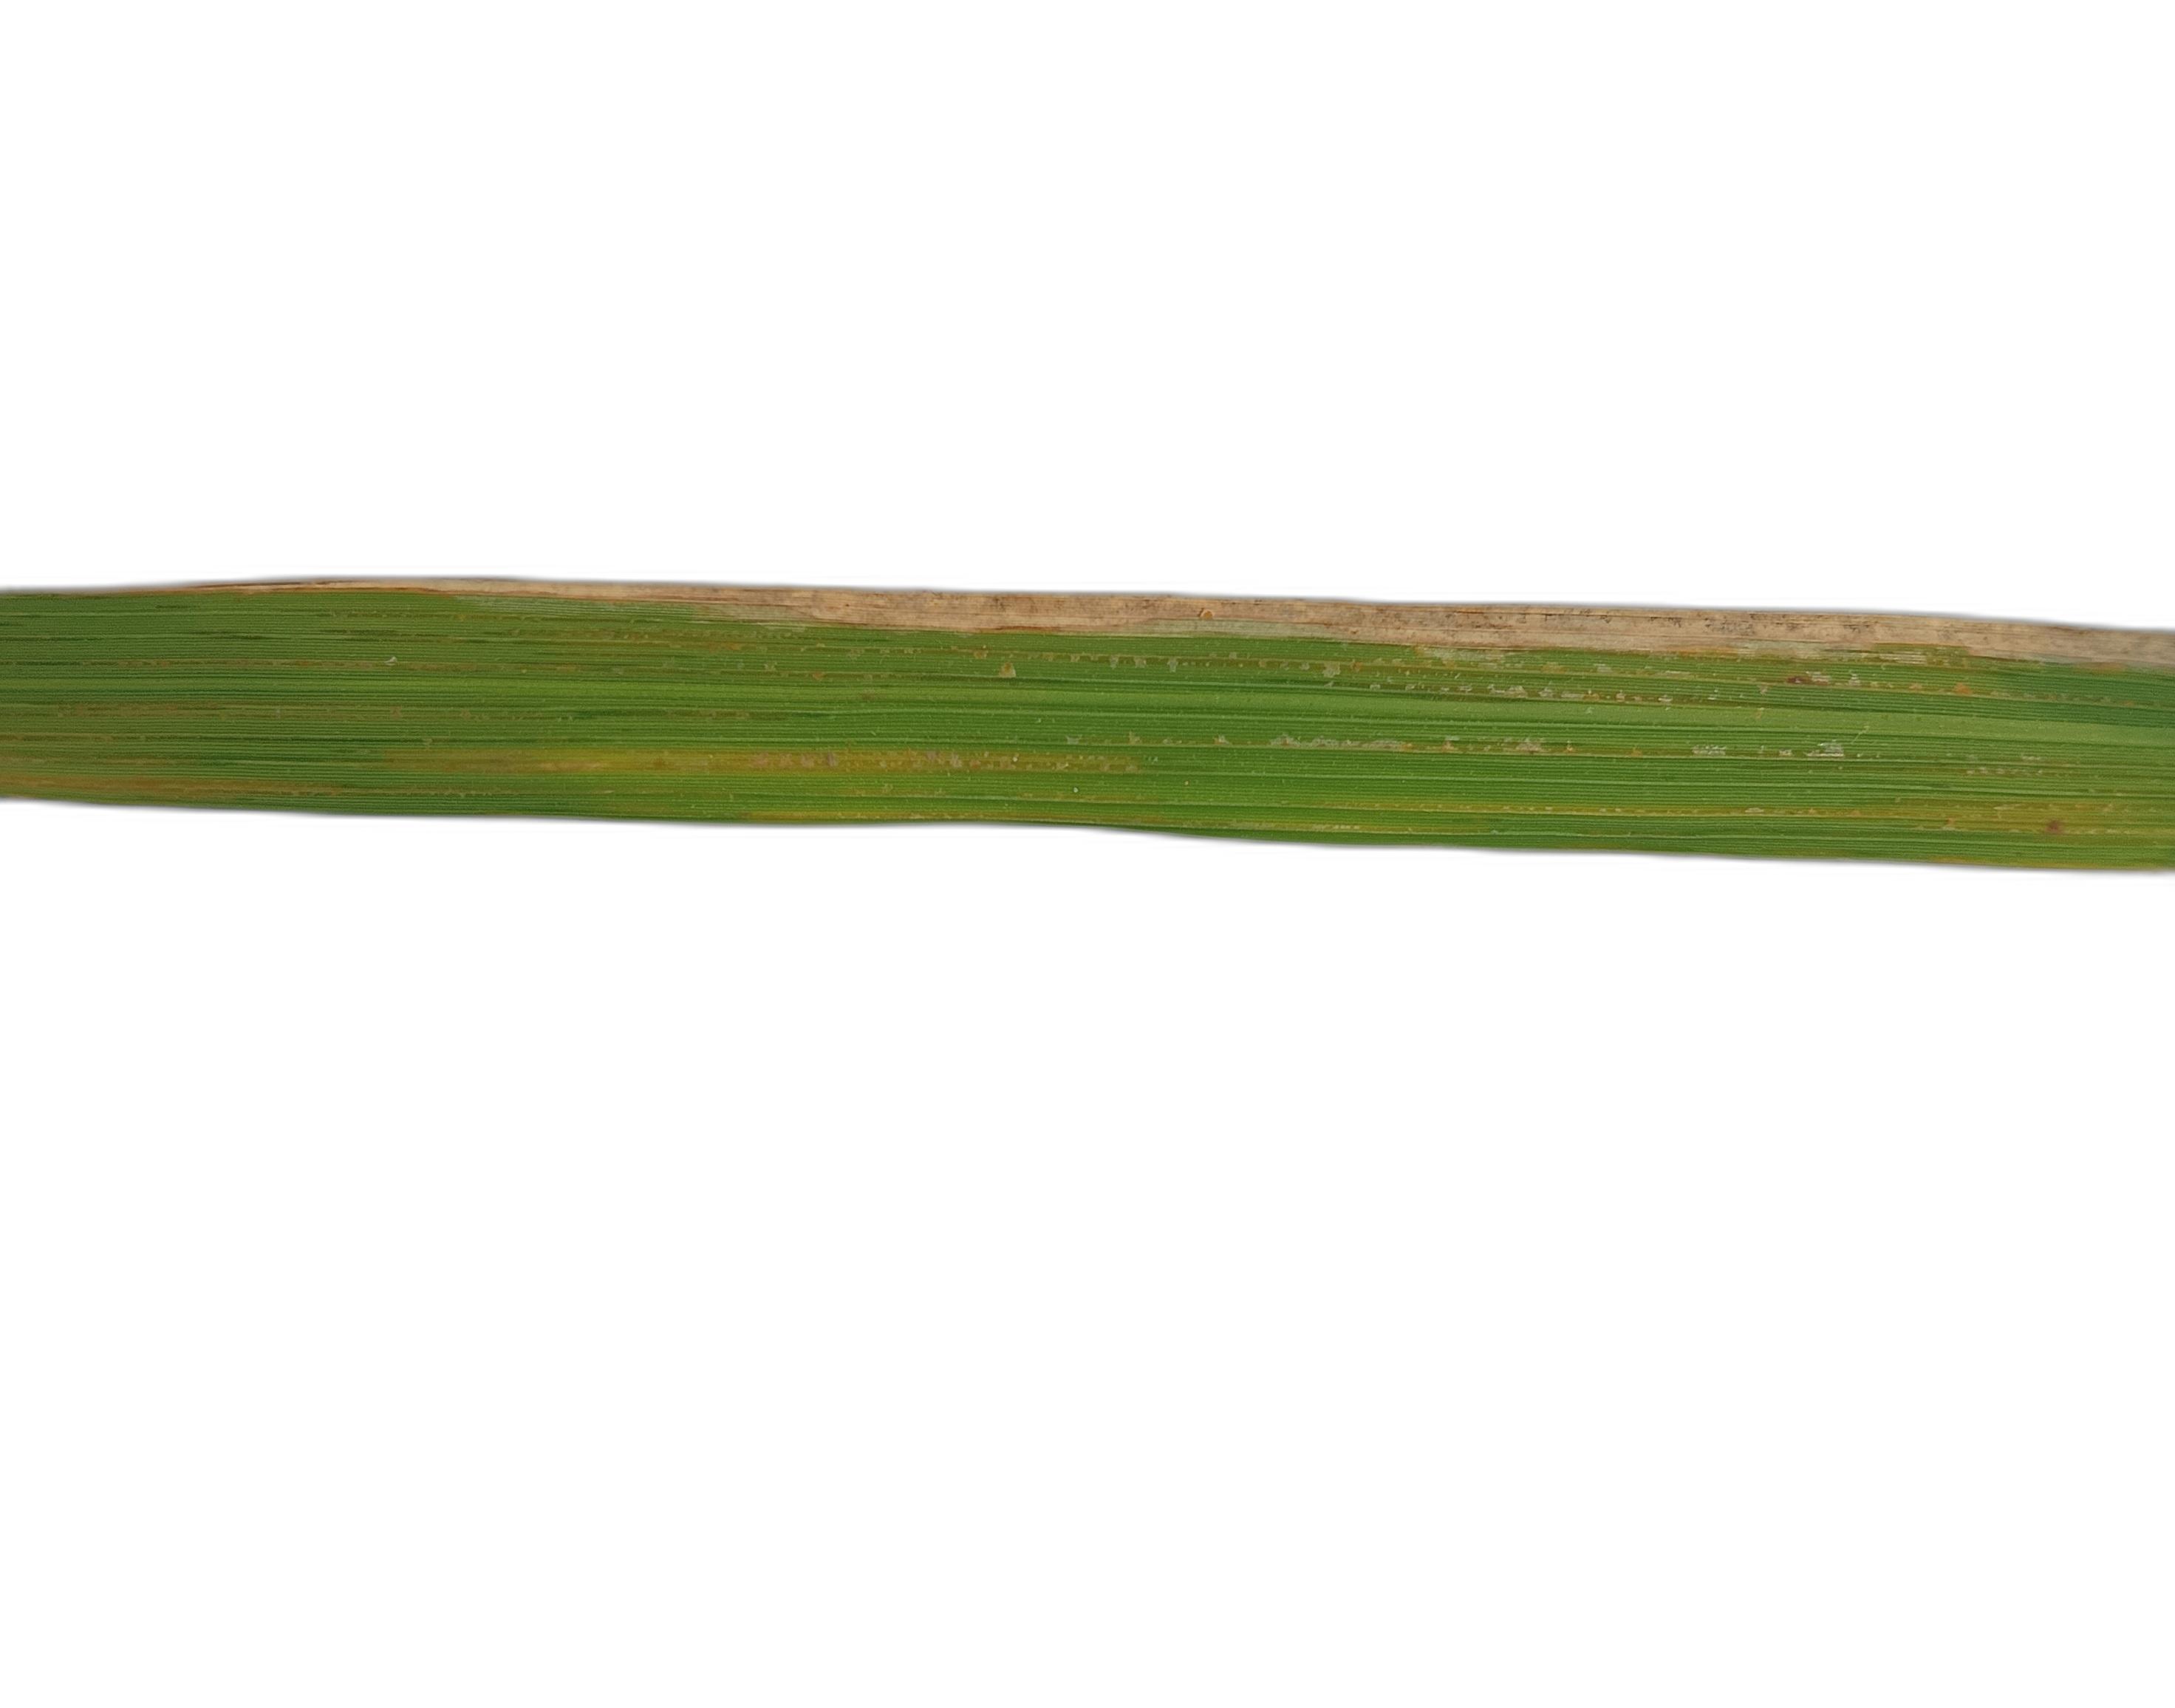
Label: Leaf Scald